Anna Cappellini

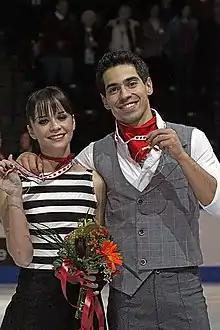
Cappellini and Lanotte in 2011.

Anna Cappellini (born 19 February 1987) is an Italian ice dancer. With partner Luca Lanotte, she is the 2014 World champion, the 2014 European champion, the 2015 Cup of China champion and a thirteen-time medalist on the Grand Prix series, and a seven-time Italian national champion (2012–18).